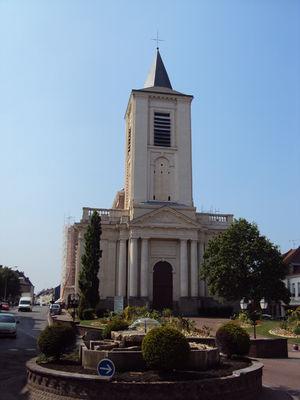
Église Saint-Martin (à Saint-Amand-les-eaux)
Saint-Amand-les-Eaux est une commune française située dans le département du Nord, en région Hauts-de-France. Saint-Amand-les-Eaux et la Scarpe marquent la limite est de la Flandre française à laquelle la ville appartient historiquement.